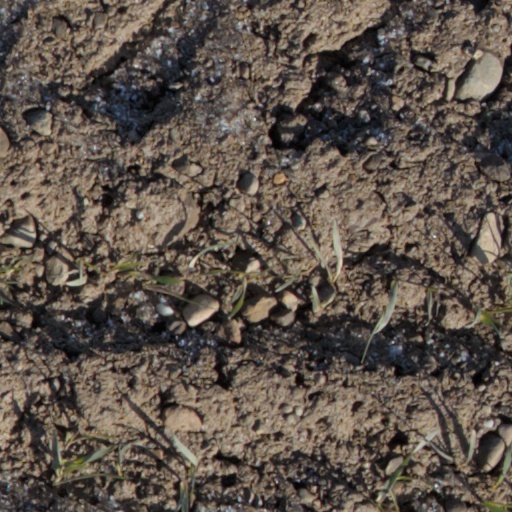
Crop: wheat